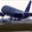
Label: airplane